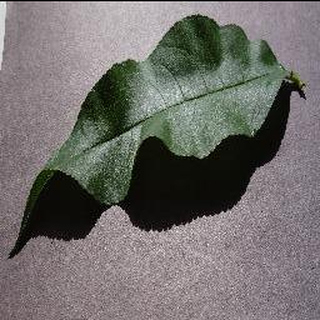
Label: healthy_peach